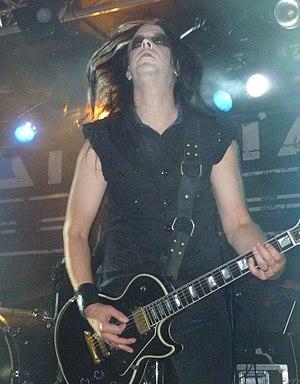
Emil Nödtveidt alias Nightmare Industries Debaser Strand Stockholm 04-10-2014